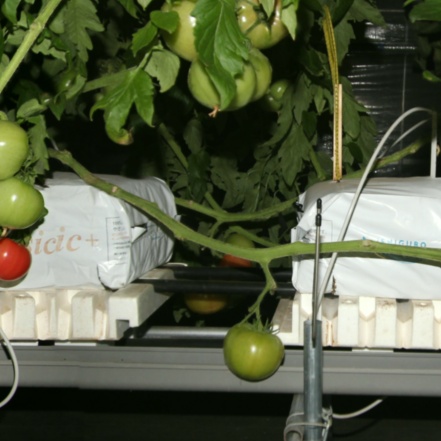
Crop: tomato